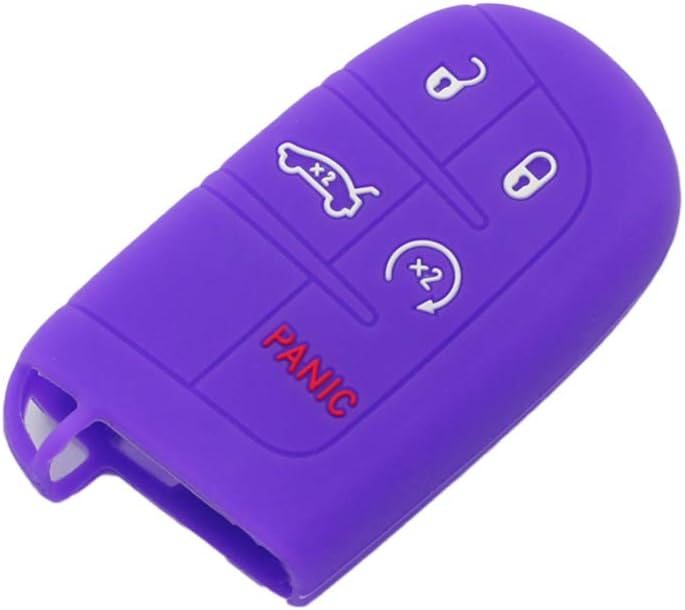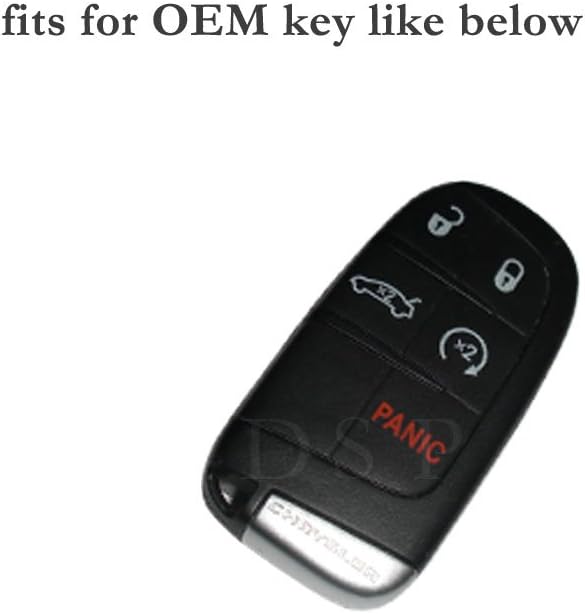
SEGADEN Silicone Cover Protector Case Holder Skin Jacket Compatible with Chrysler Dodge Jeep 5 Button Smart Remote Key Fob CV4750 Deep Purple
Category: All Electronics
This cover uses high quality silicone to protect your remote case, bring you a great touch and feel, add the color and style to personalize the case. Features High quality food level and eco friendly silicone, odorless and no toxic;Scratch protect and bring you a comfortable touch;No distortion, No fade and No problem under extreme temperatures;Colorful choices;Easy installation and cleaning by water;Excellent environmental adaptability, normal use from -76°F to 464°F (-60°C to 240°C);Durable, long service life up to 10 more years.Silicone Cover Protector Case Holder Skin Jacket Compatible with CHRYSLER DODGE JEEP 5 Button Smart Remote Key Fob Adapted car model reference 2011-2022 3002011-2022 Journey2011-2022 Charger2016-2022 Challenger2016-2022 Grand Cherokee2016-2022 Cherokee2016-2022 Compass2016-2022 Renegade2016-2022 PatriotAnd other model with the same shape and buttons...Please refer to our last picture for the compatible key shape.
Features: other colors (Black, Deep Purple, Light Blue, Light Green, Orange, Pink, Red, Rose, Yellow) | High quality food level and eco friendly silicone, odorless and no toxic | Scratch protect and bring you a comfortable touch | No distortion, No fade and No problem under extreme temperatures; Easy installation and cleaning by water | See product description for a list of compatible vehicles